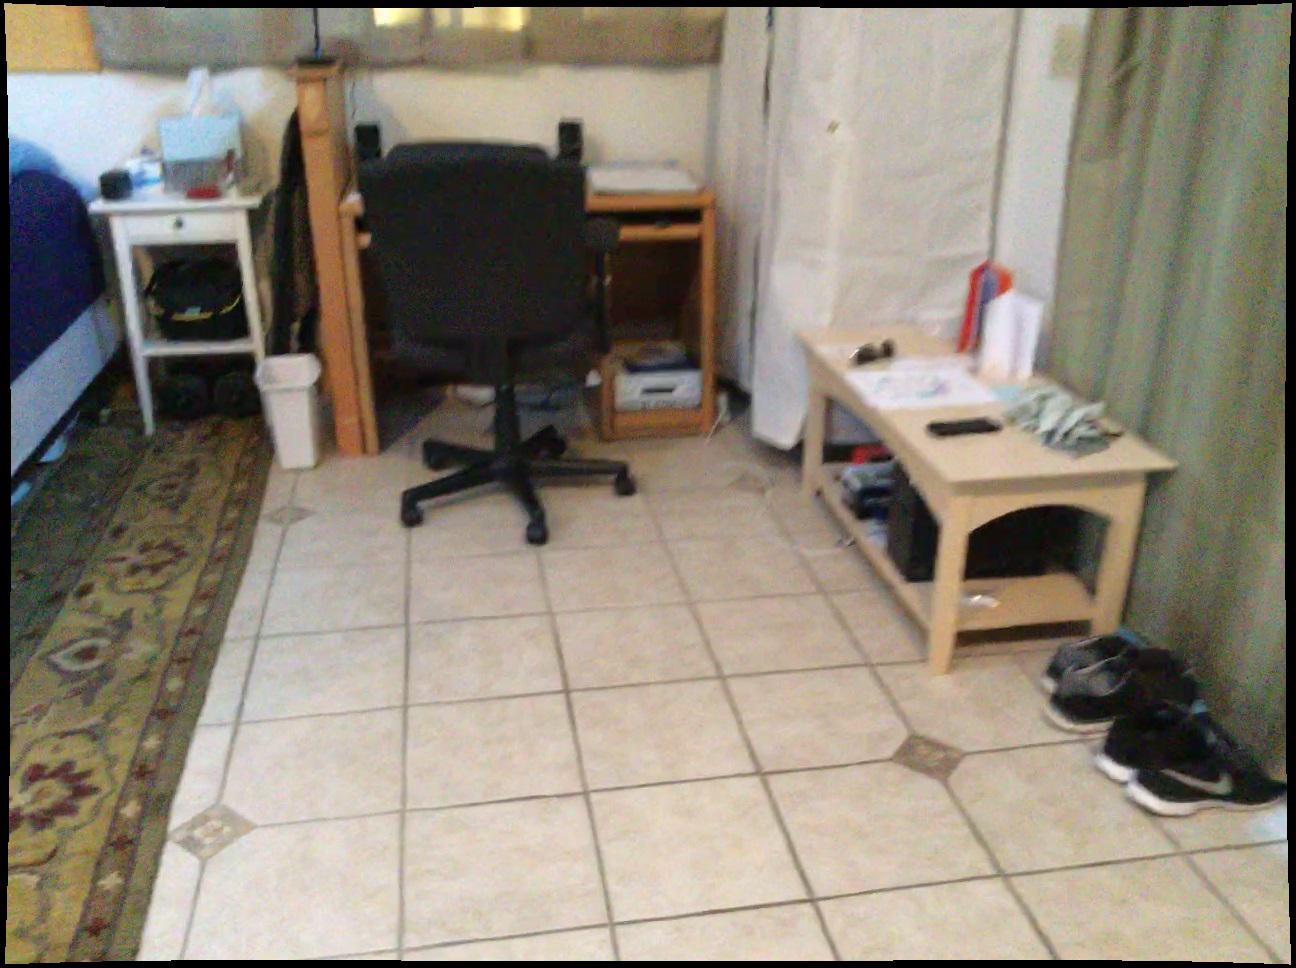
Question: Is the cabinet right of the bin from the camera's perspective? Final answer should be yes or no.
Answer: Yes